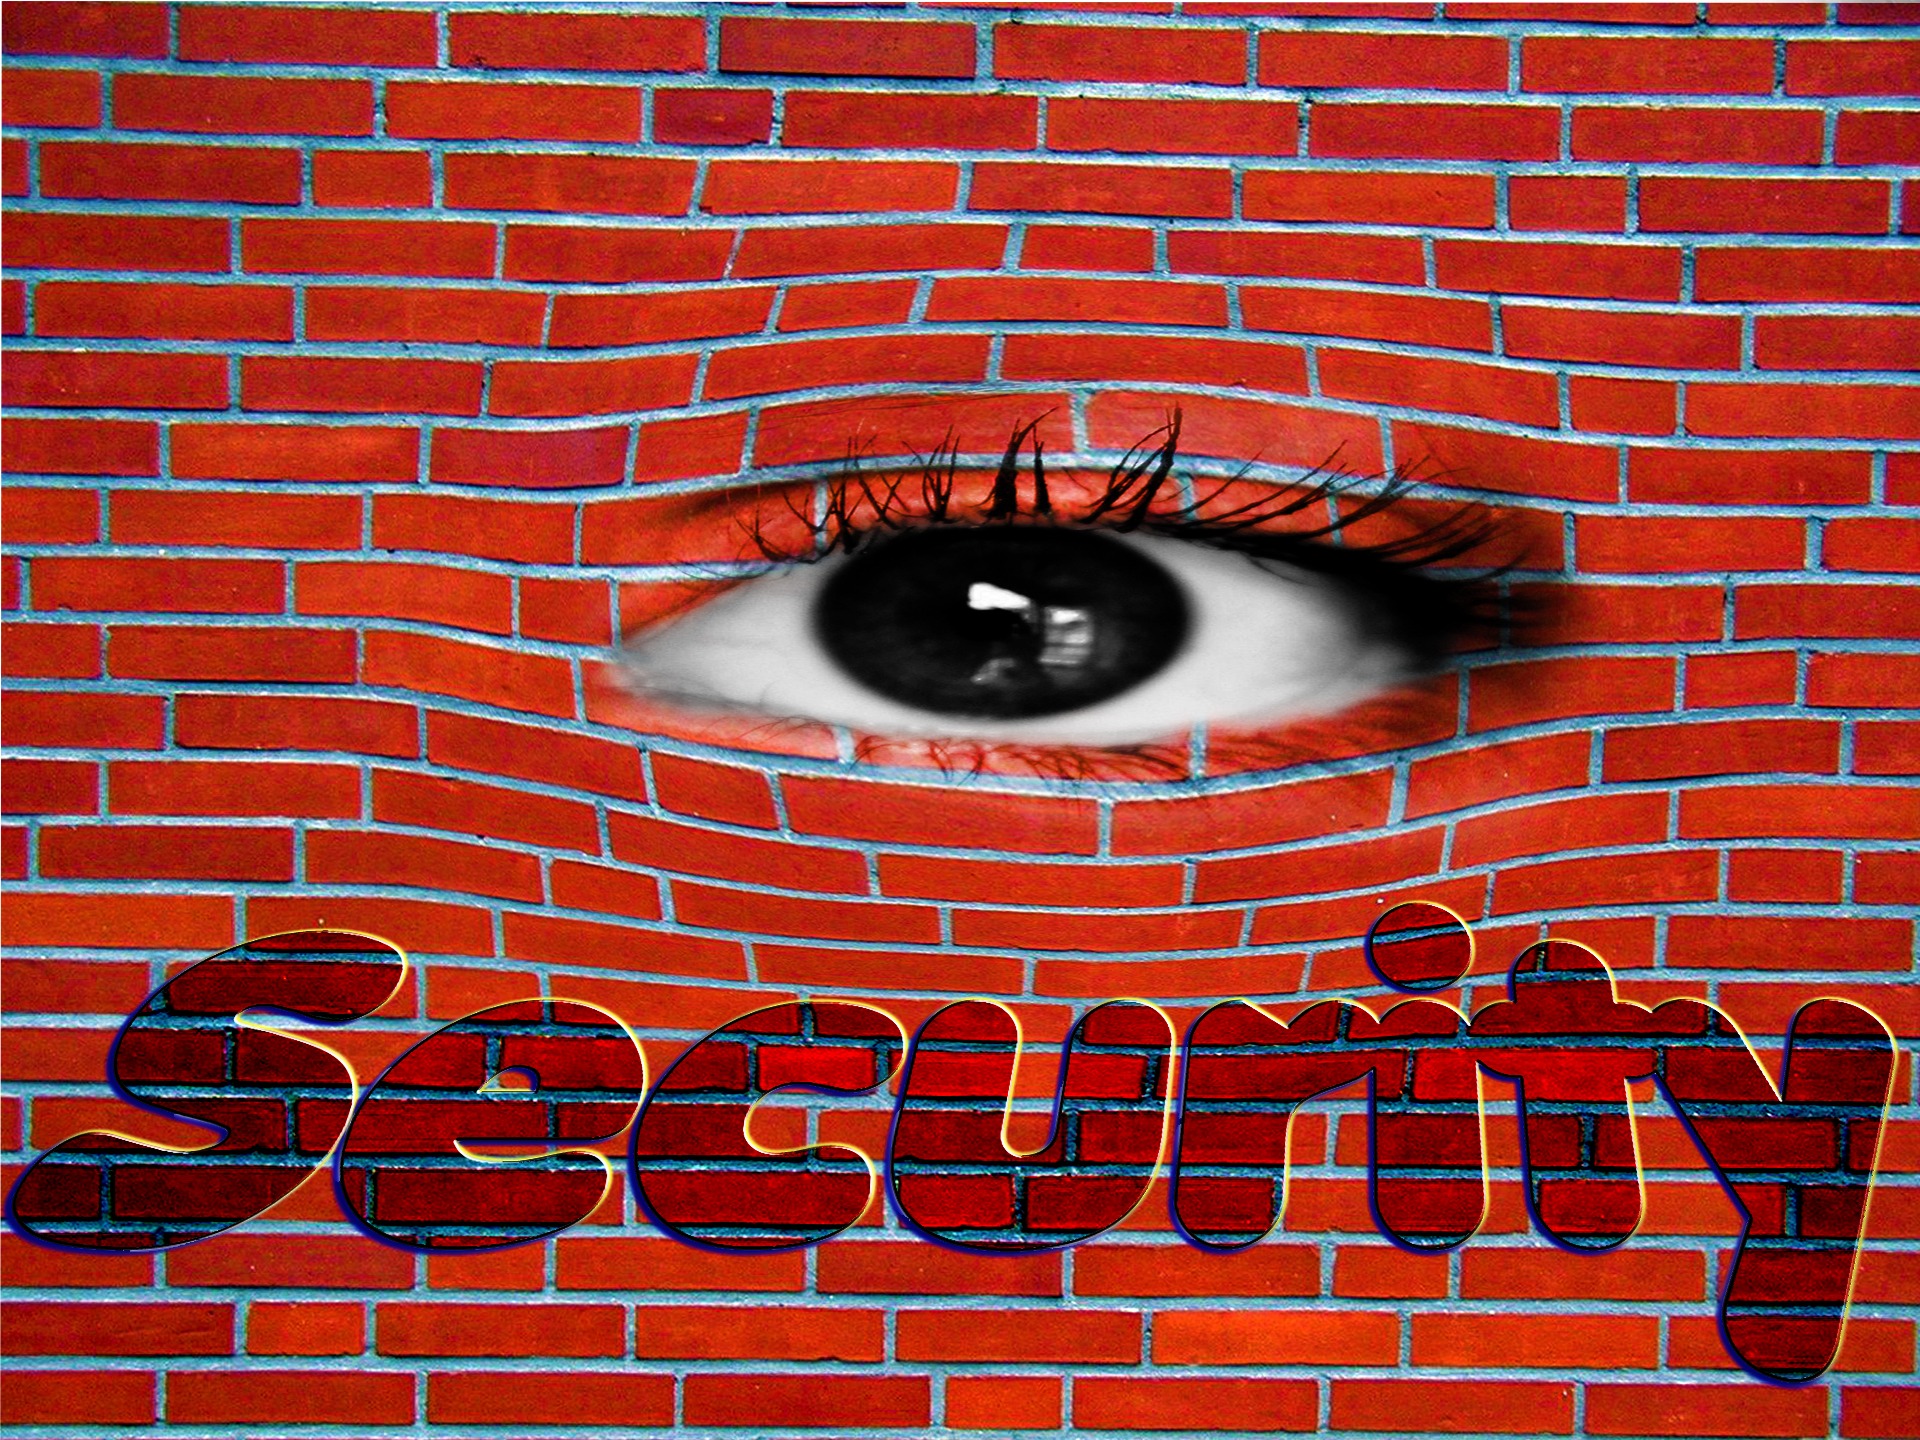
watch, number, wall, red, color, brick, circle, font, art, background, eye, organ, viewing, modern art